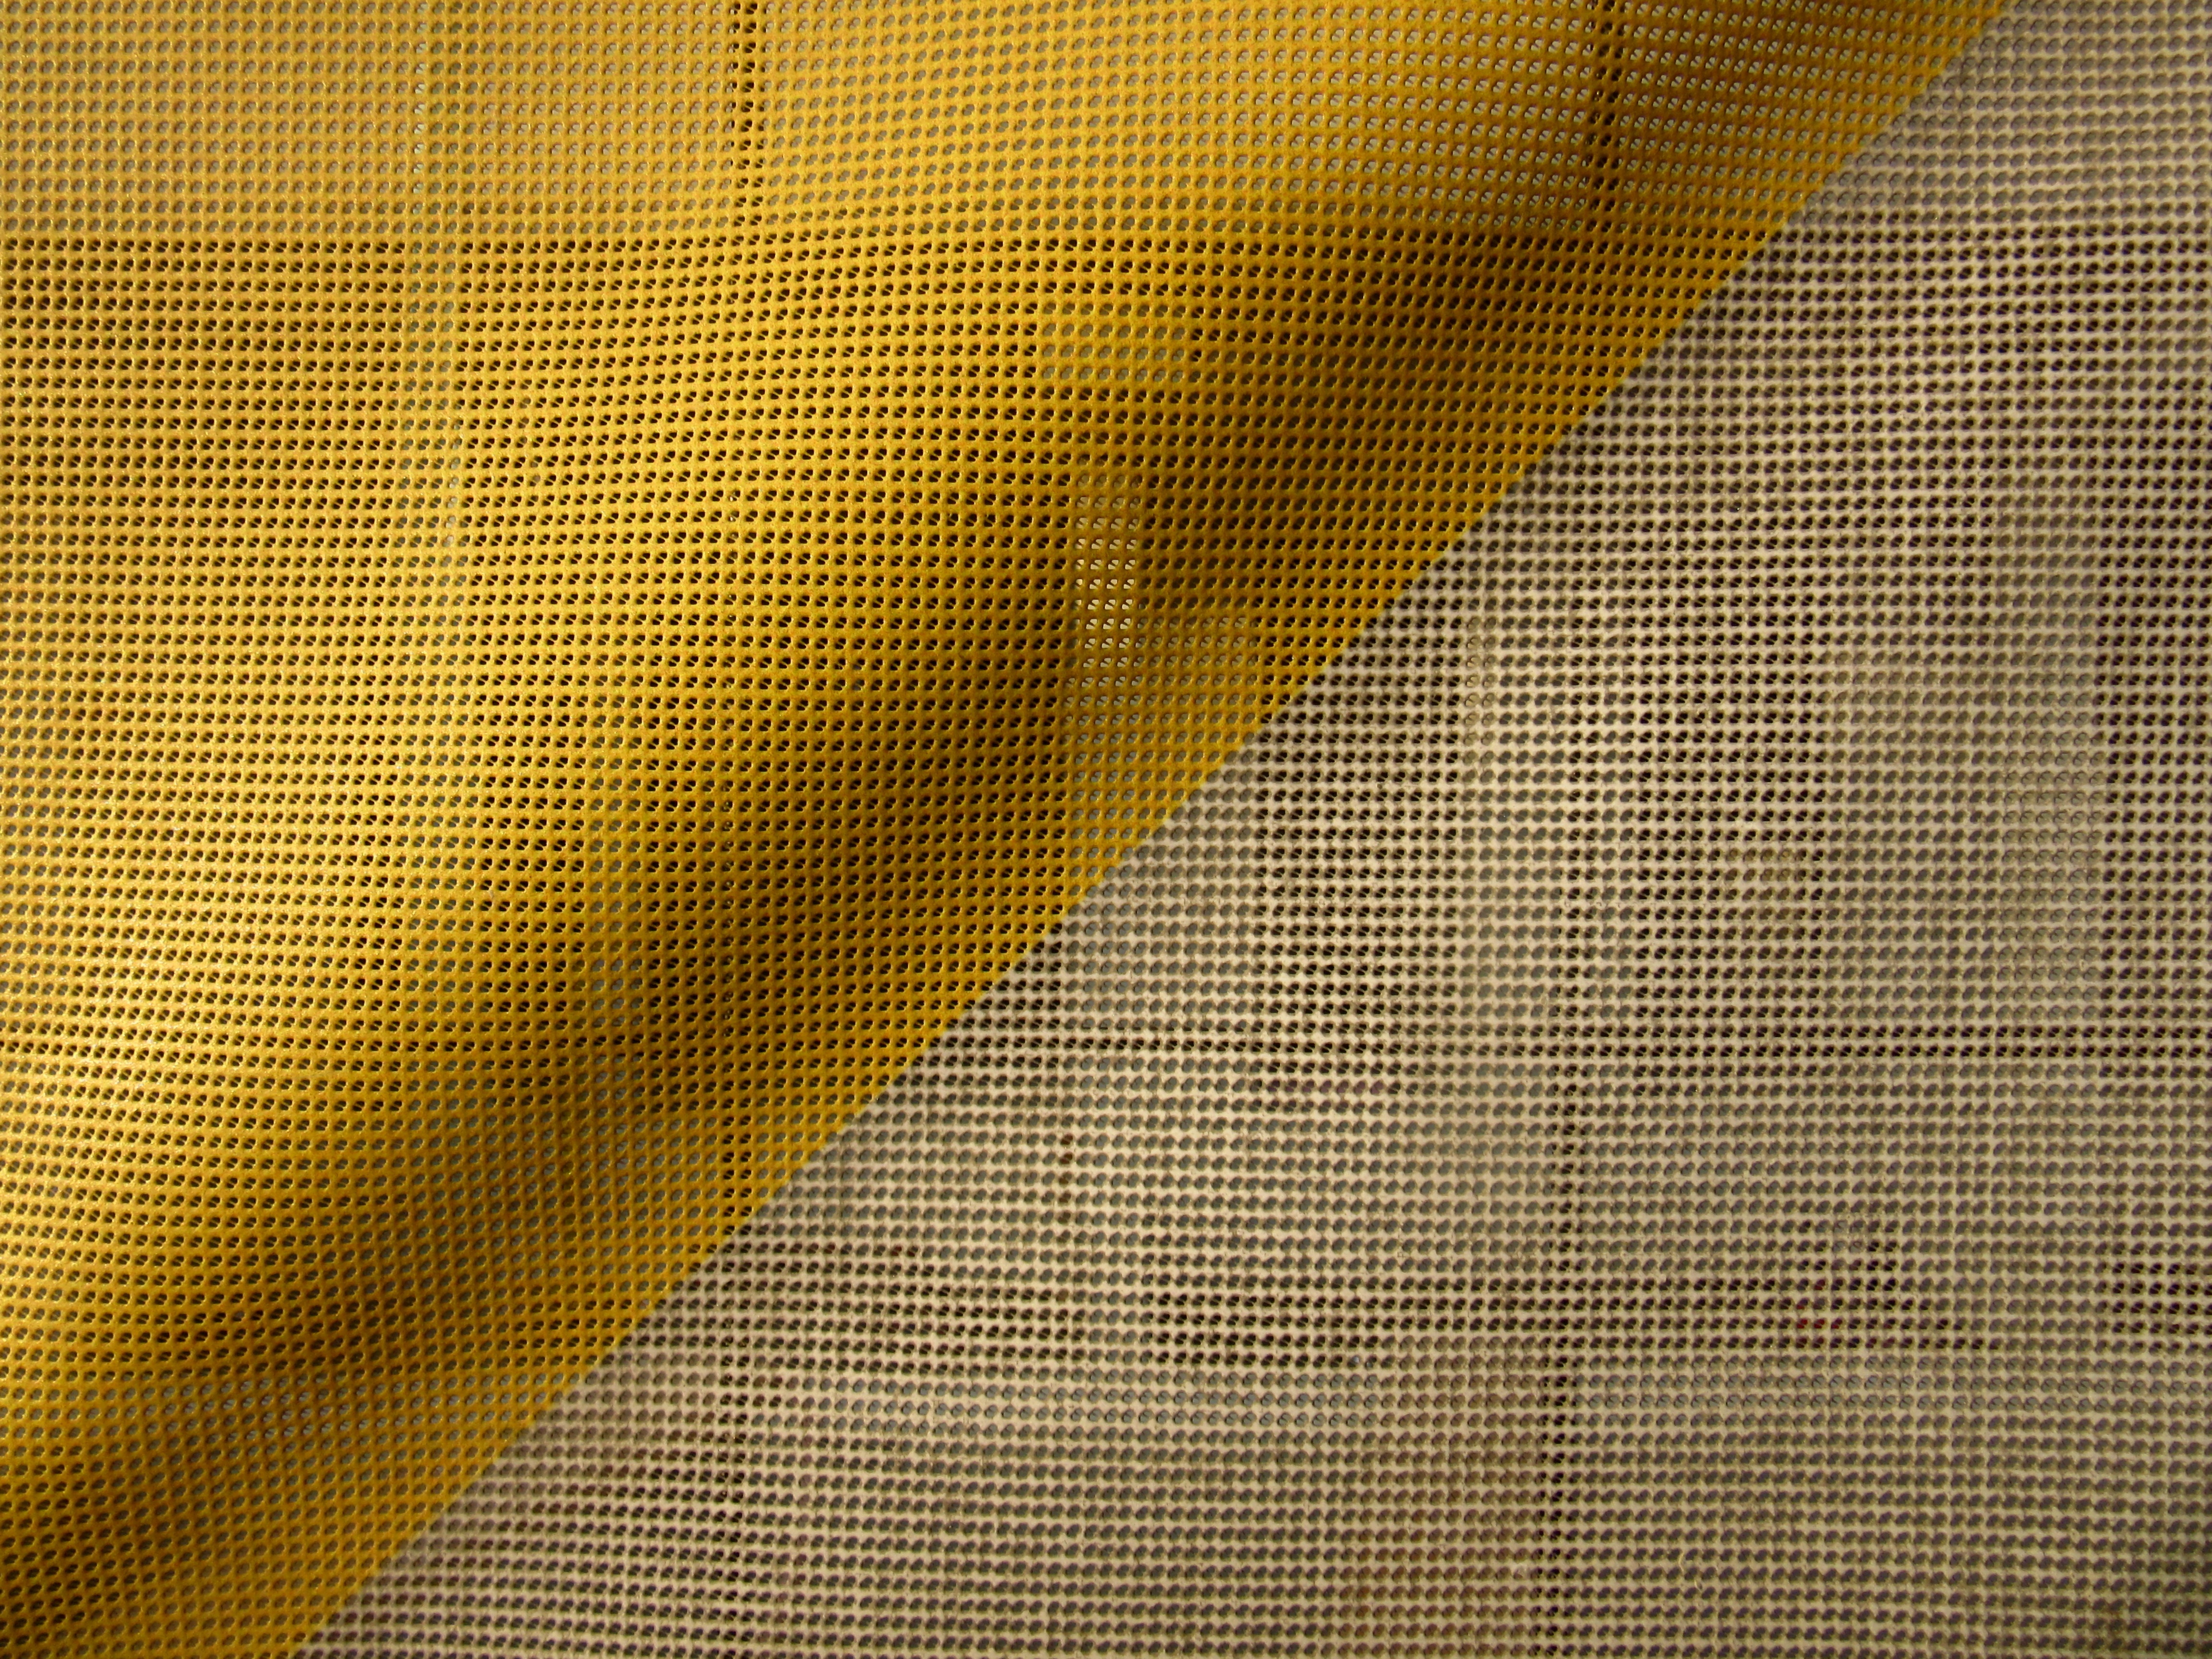
texture, plastic, floor, plane, pattern, line, green, brown, yellow, close, material, circle, fabric, interior design, textile, background, design, translucent, mesh, wallpaper, fold, shape, network, tissue, construction fence, window covering